George McVeagh

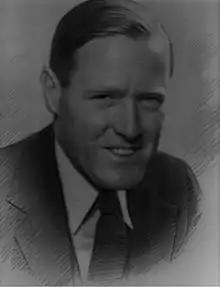

George McVeagh, also known as Trevor McVeagh and T. G. McVeagh, (14 September 1906 – 5 June 1968) was an Irish sportsman who was capped in four sports for his country as a cricket, hockey, tennis, and squash player. He is considered the greatest all-round sportsman of his day in Ireland.